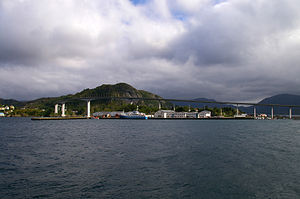
Måløybroen
Måløybroen
Måløybroen er i 2011 Norges syvendelængste vejbro og forbinder Vågsøy med fastlandet i Vestland fylke, og er en del af rigsvej 15. Broen har totalt 34 spænd og total længde er 1.224 meter, med to midterspænd på 125 meter og en gennemsejlingshøjde på 42 meter.